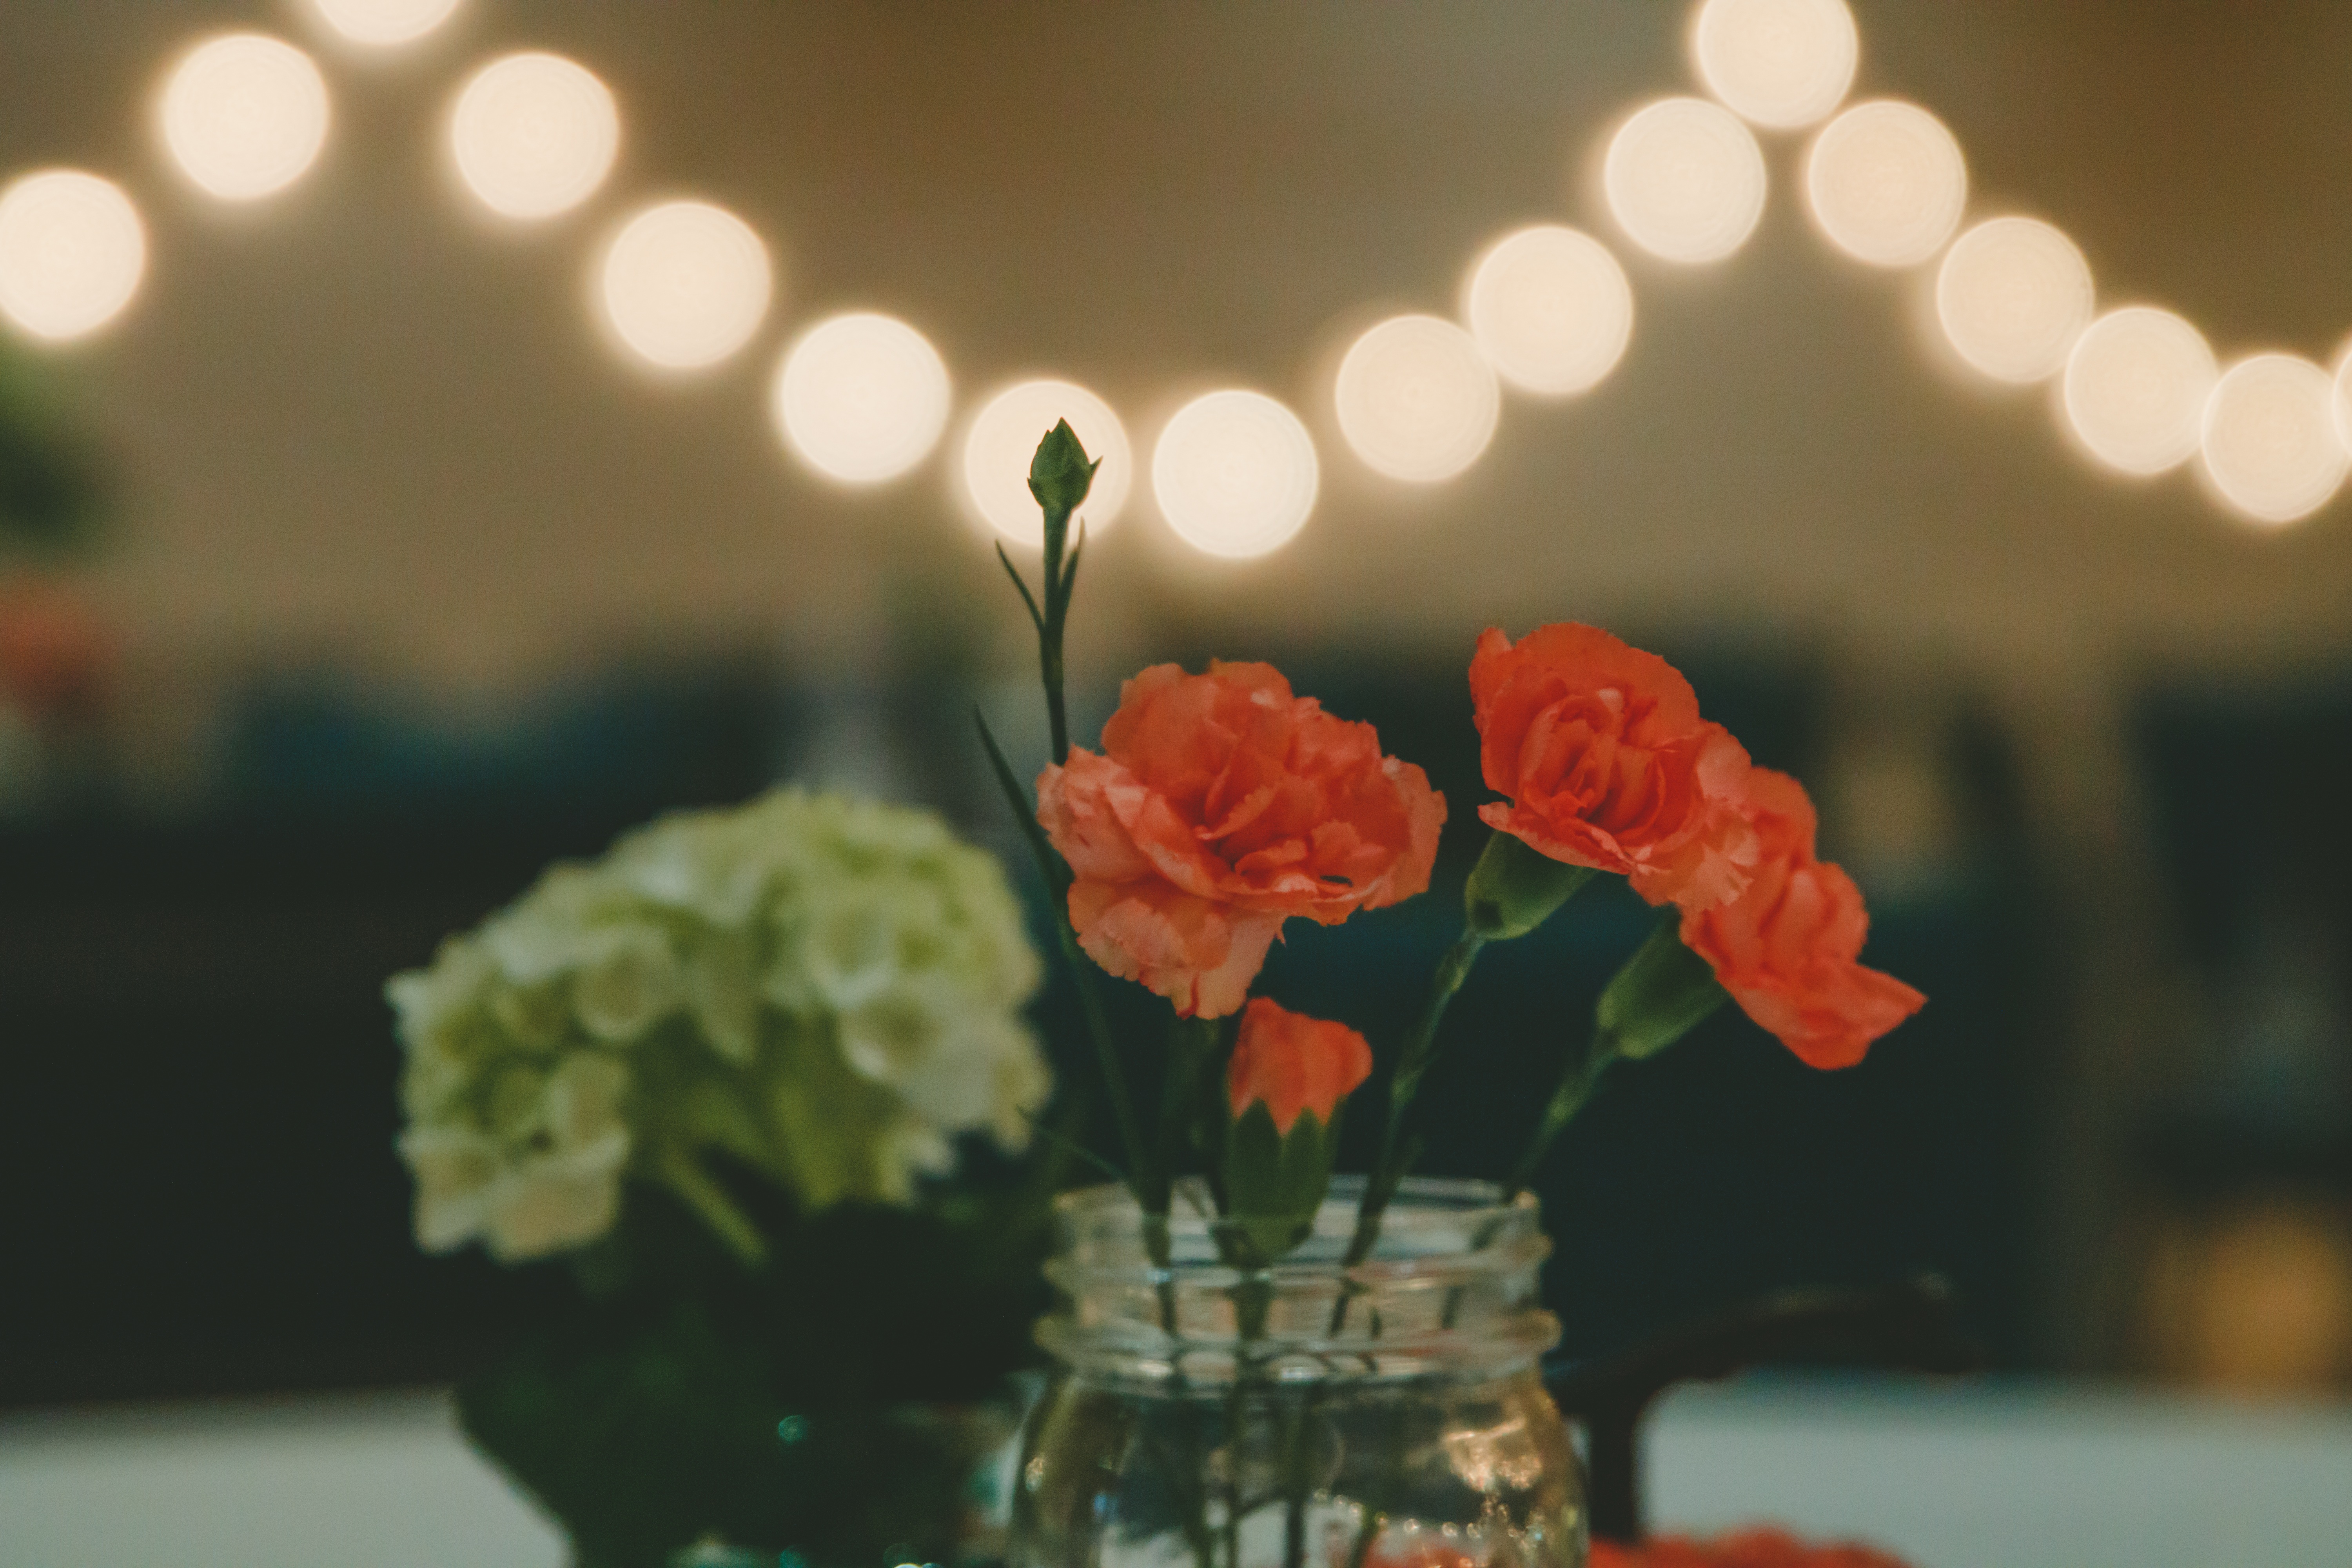
plant, flower, petal, red, color, lighting, art, floristry, macro photography, flowering plant, floral design, centrepiece, land plant, flower arranging